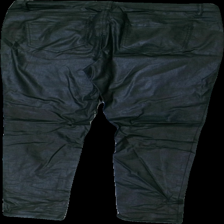
View: back
Type: Trousers
Category: Ladies
Brand: Kappahl
Colors: Black
Material: ?
Cut: Regular
Size: 44
Season: All
Stains: Minor
Damage: fläck ben
Damage location: bottom left
Damage 2 location: middle center
Price range: 50-100
Recommended usage: Reuse
Description: svarta byxor med liten fläck längst ner